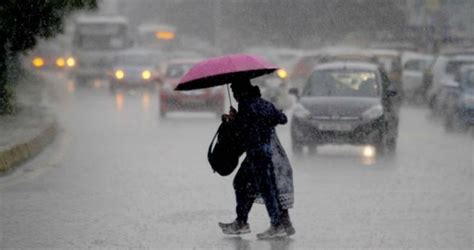
Weather: rain or strom